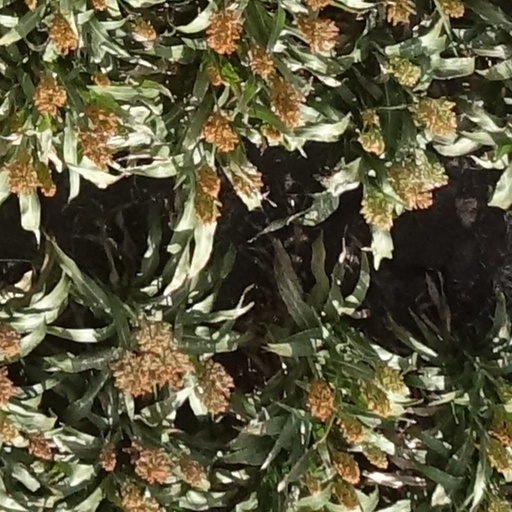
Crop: sorghum